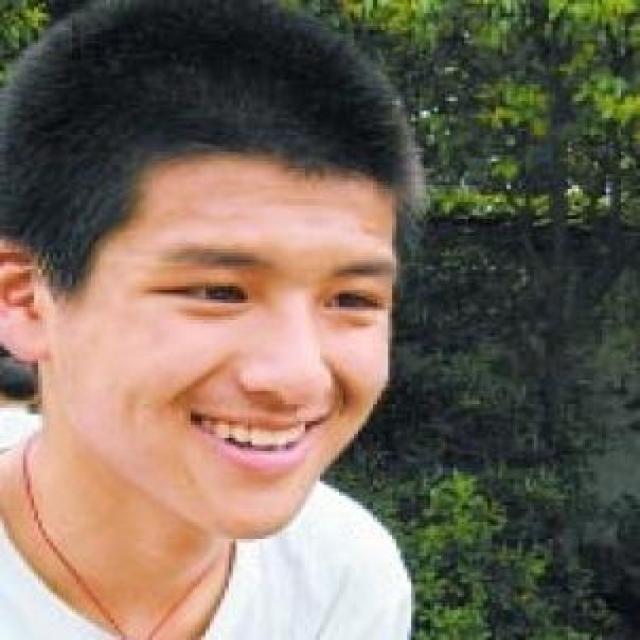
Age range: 13-20